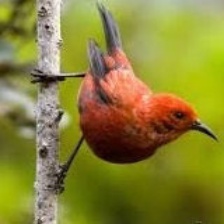
Species: APAPANE
Scientific name: HIMATIONE SANGUINEA